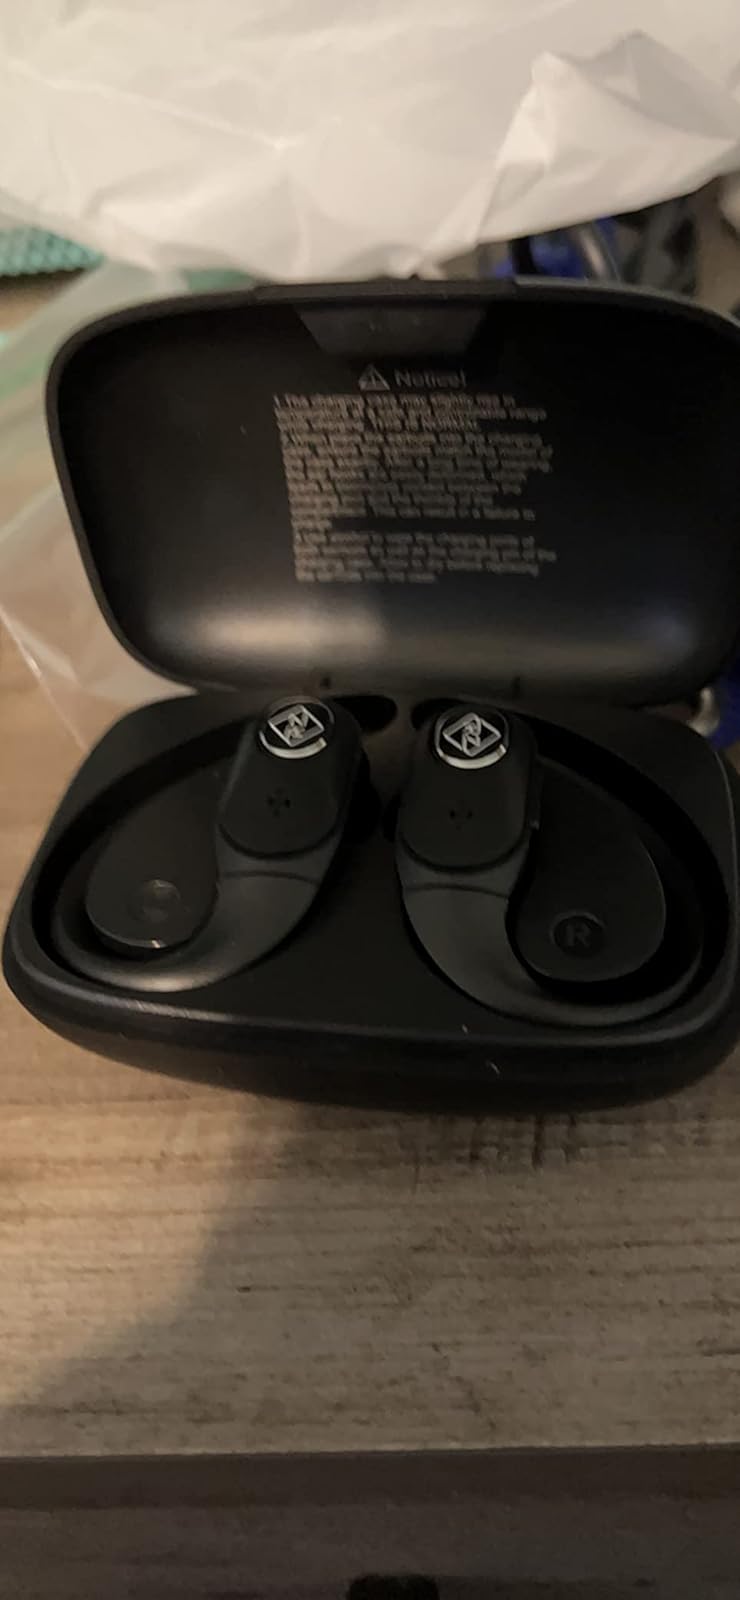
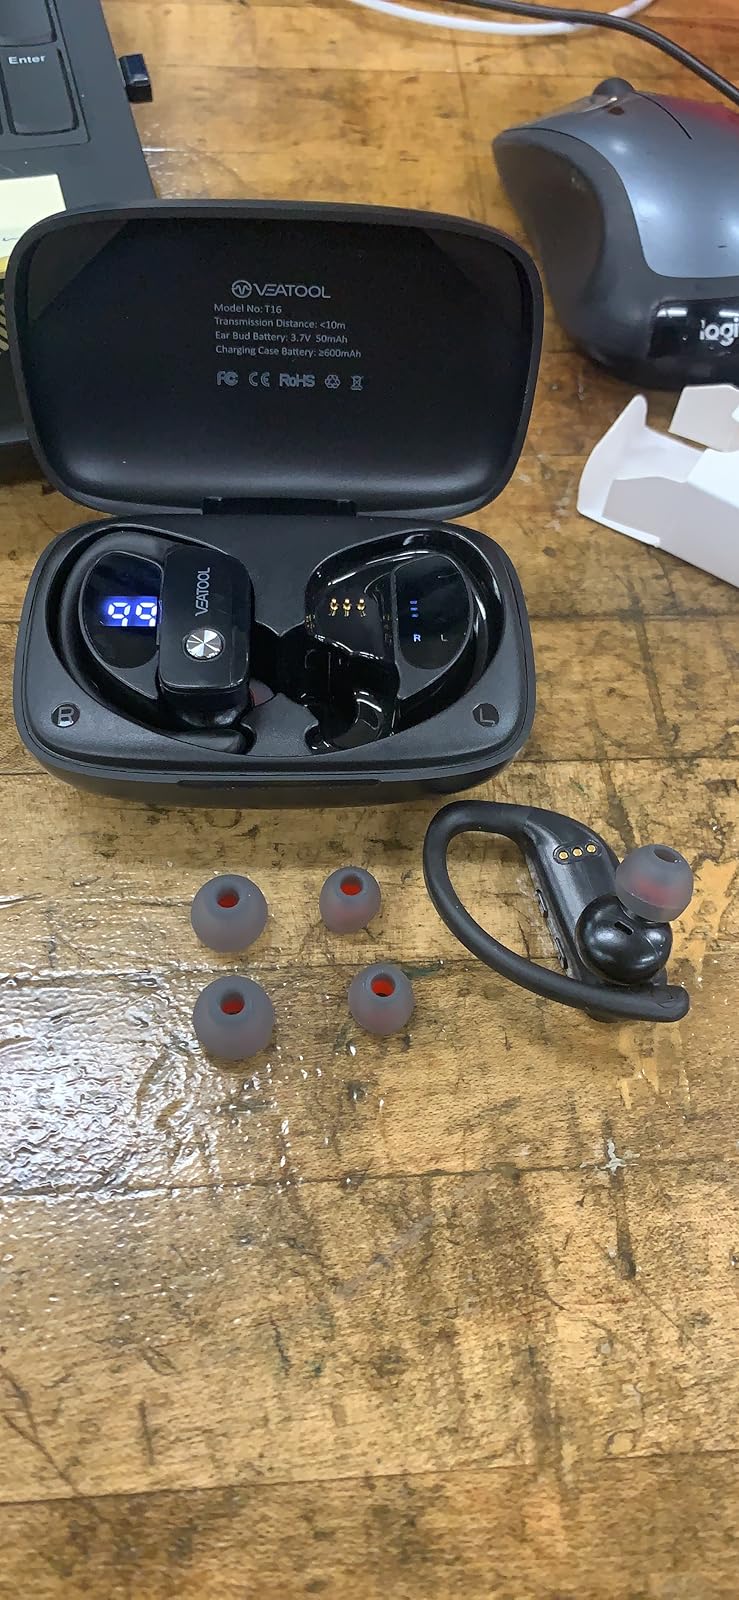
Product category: earbuds
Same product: no